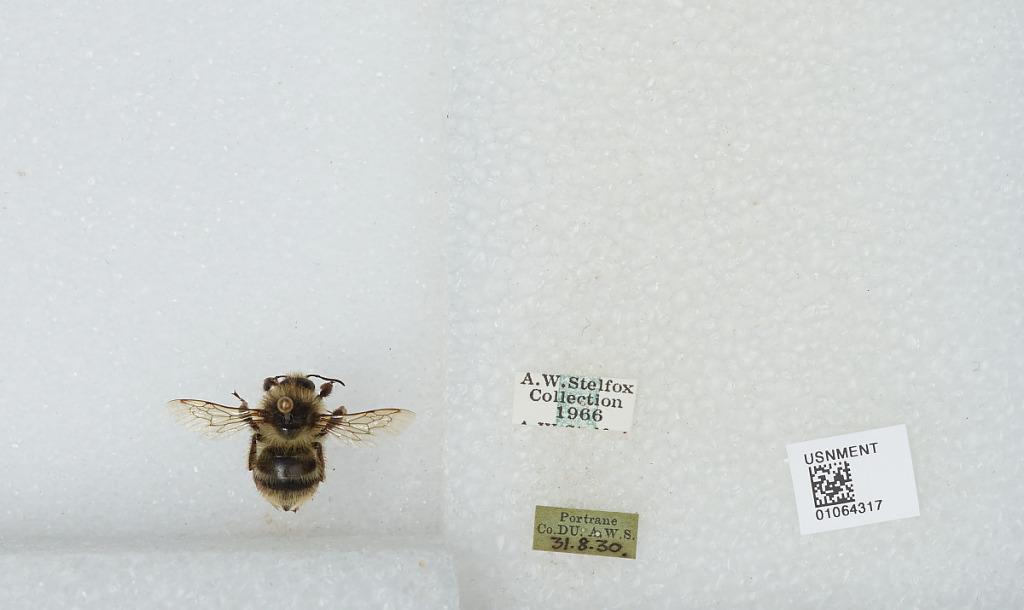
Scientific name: Bombus sp.
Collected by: A. Stelfox
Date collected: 1930-8-31
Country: Ireland
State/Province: Dublin
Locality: Portrane
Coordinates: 53.4933, -6.115